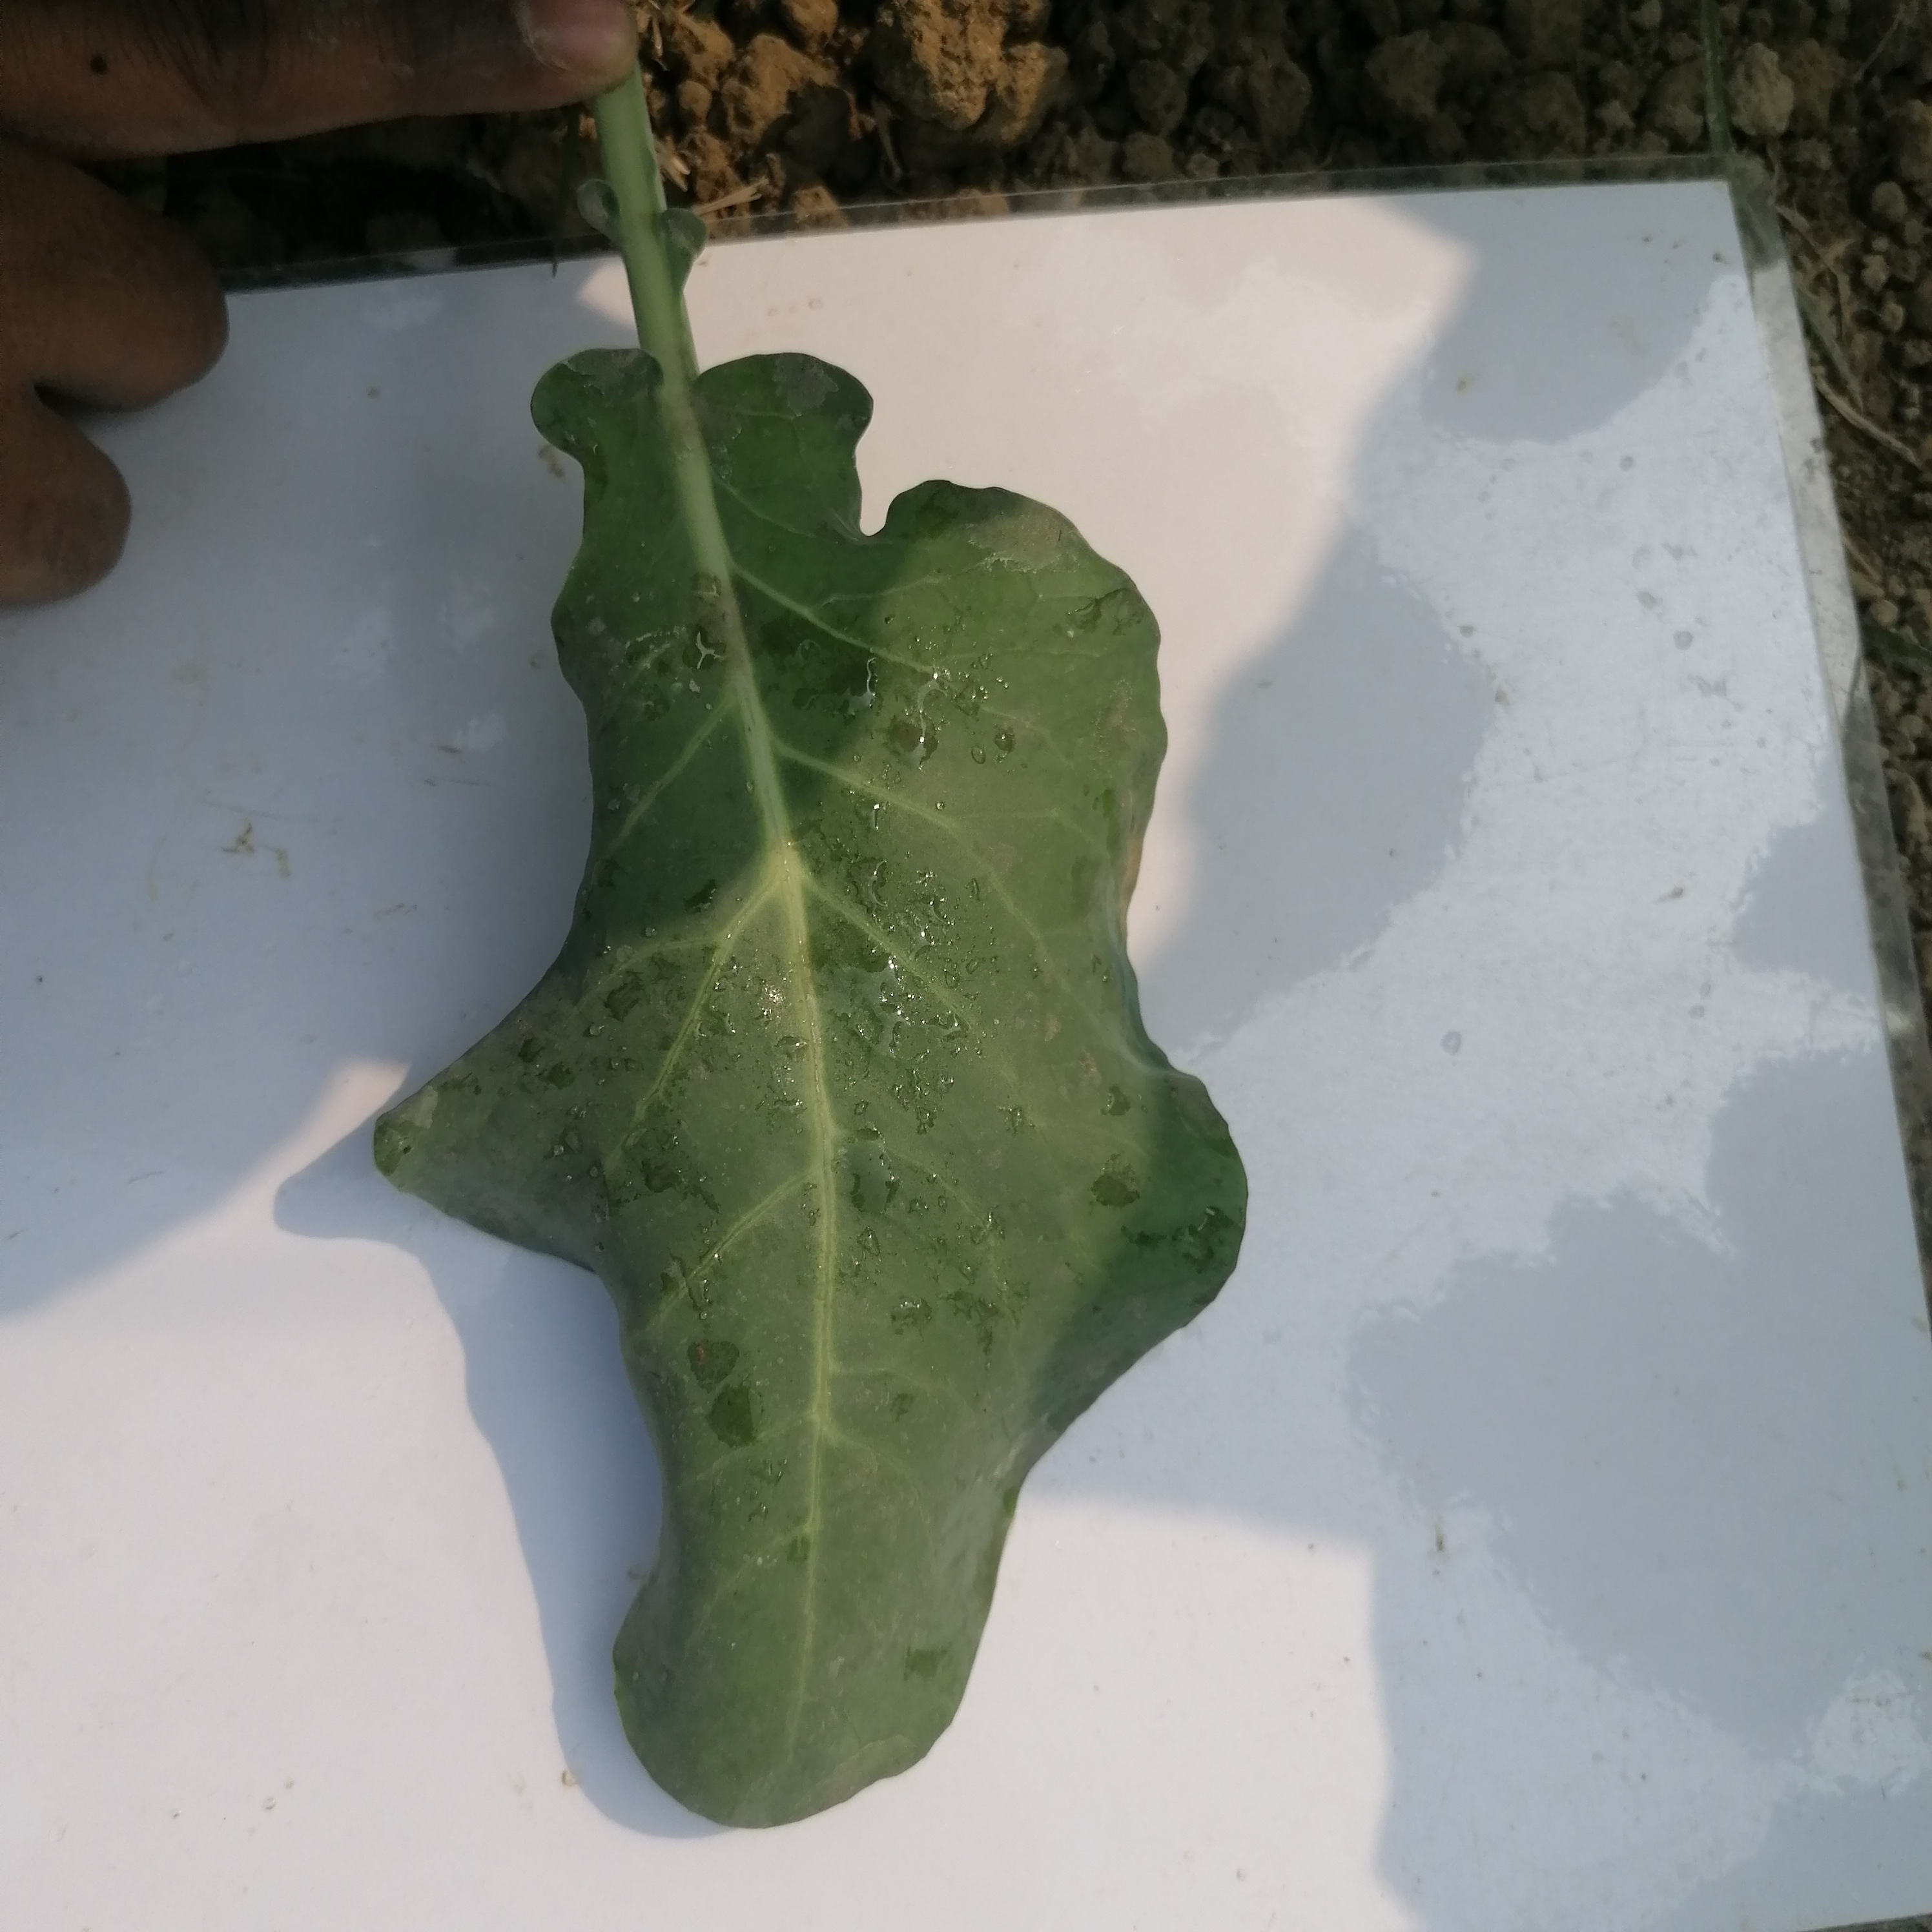
Label: Healthy